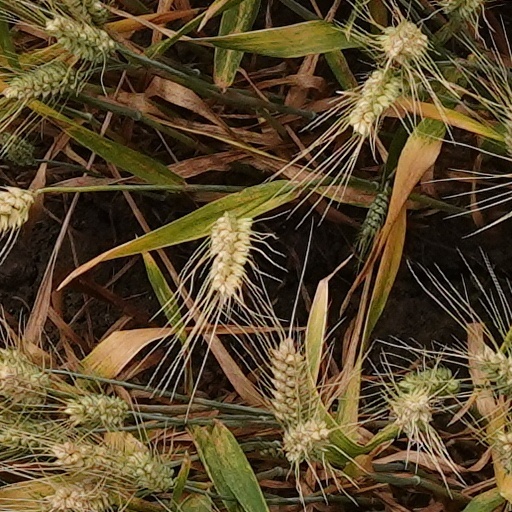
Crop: wheat